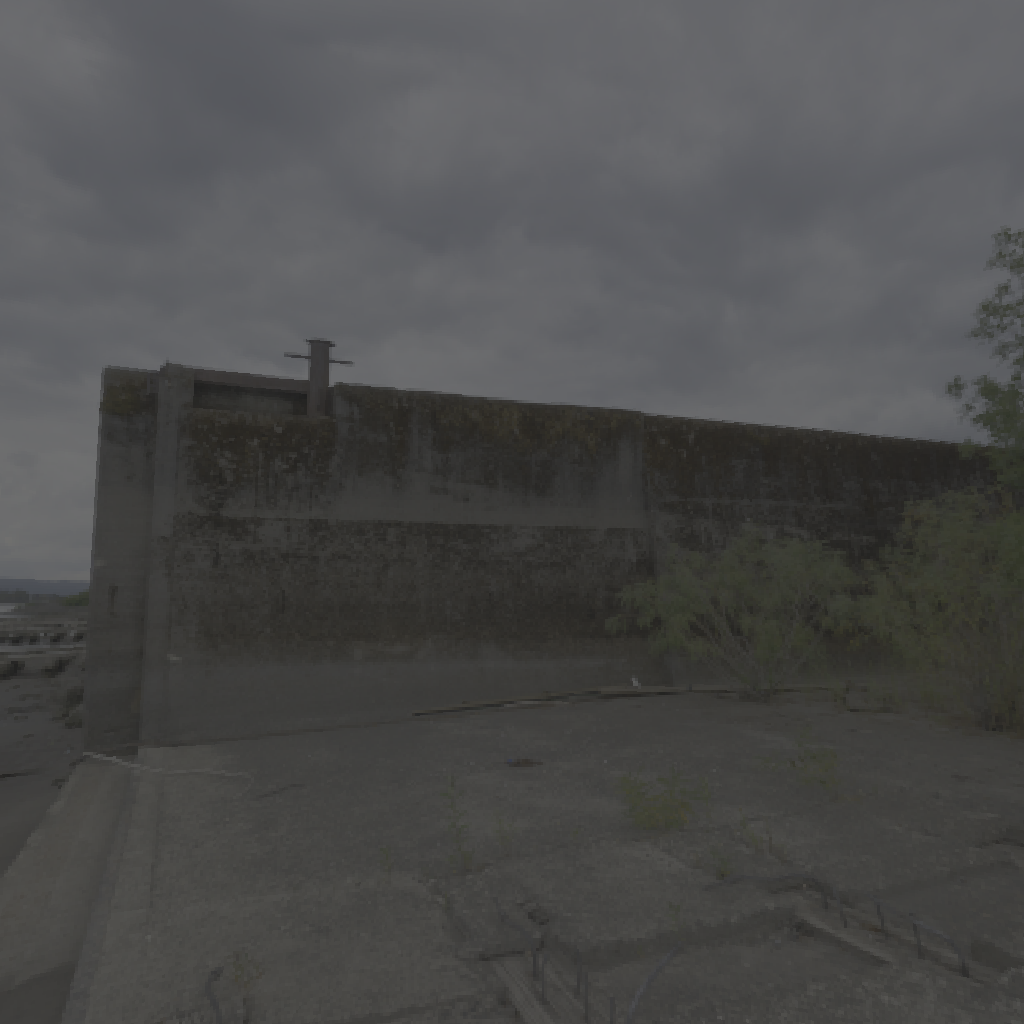
scene-linear HDR photo, Abandoned Slipway, outdoor, with visible sun, ocean, bay, lake, industrial, abandoned, urban, midday, overcast, low contrast, natural light, high dynamic range, physically based lighting